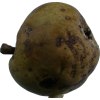
Label: pear